Cabinda Province

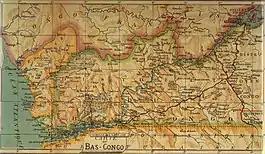
1913 map of Bas-Congo and Cabinda

Cabinda (formerly called Portuguese Congo) is an exclave and province of Angola, a status that has been disputed by several political organizations in the territory. The capital city is also called Cabinda, known locally as "Tchiowa", "Tsiowa" or "Kiowa". The province is divided into four municipalities—Belize, Buco-Zau, Cabinda and Cacongo.